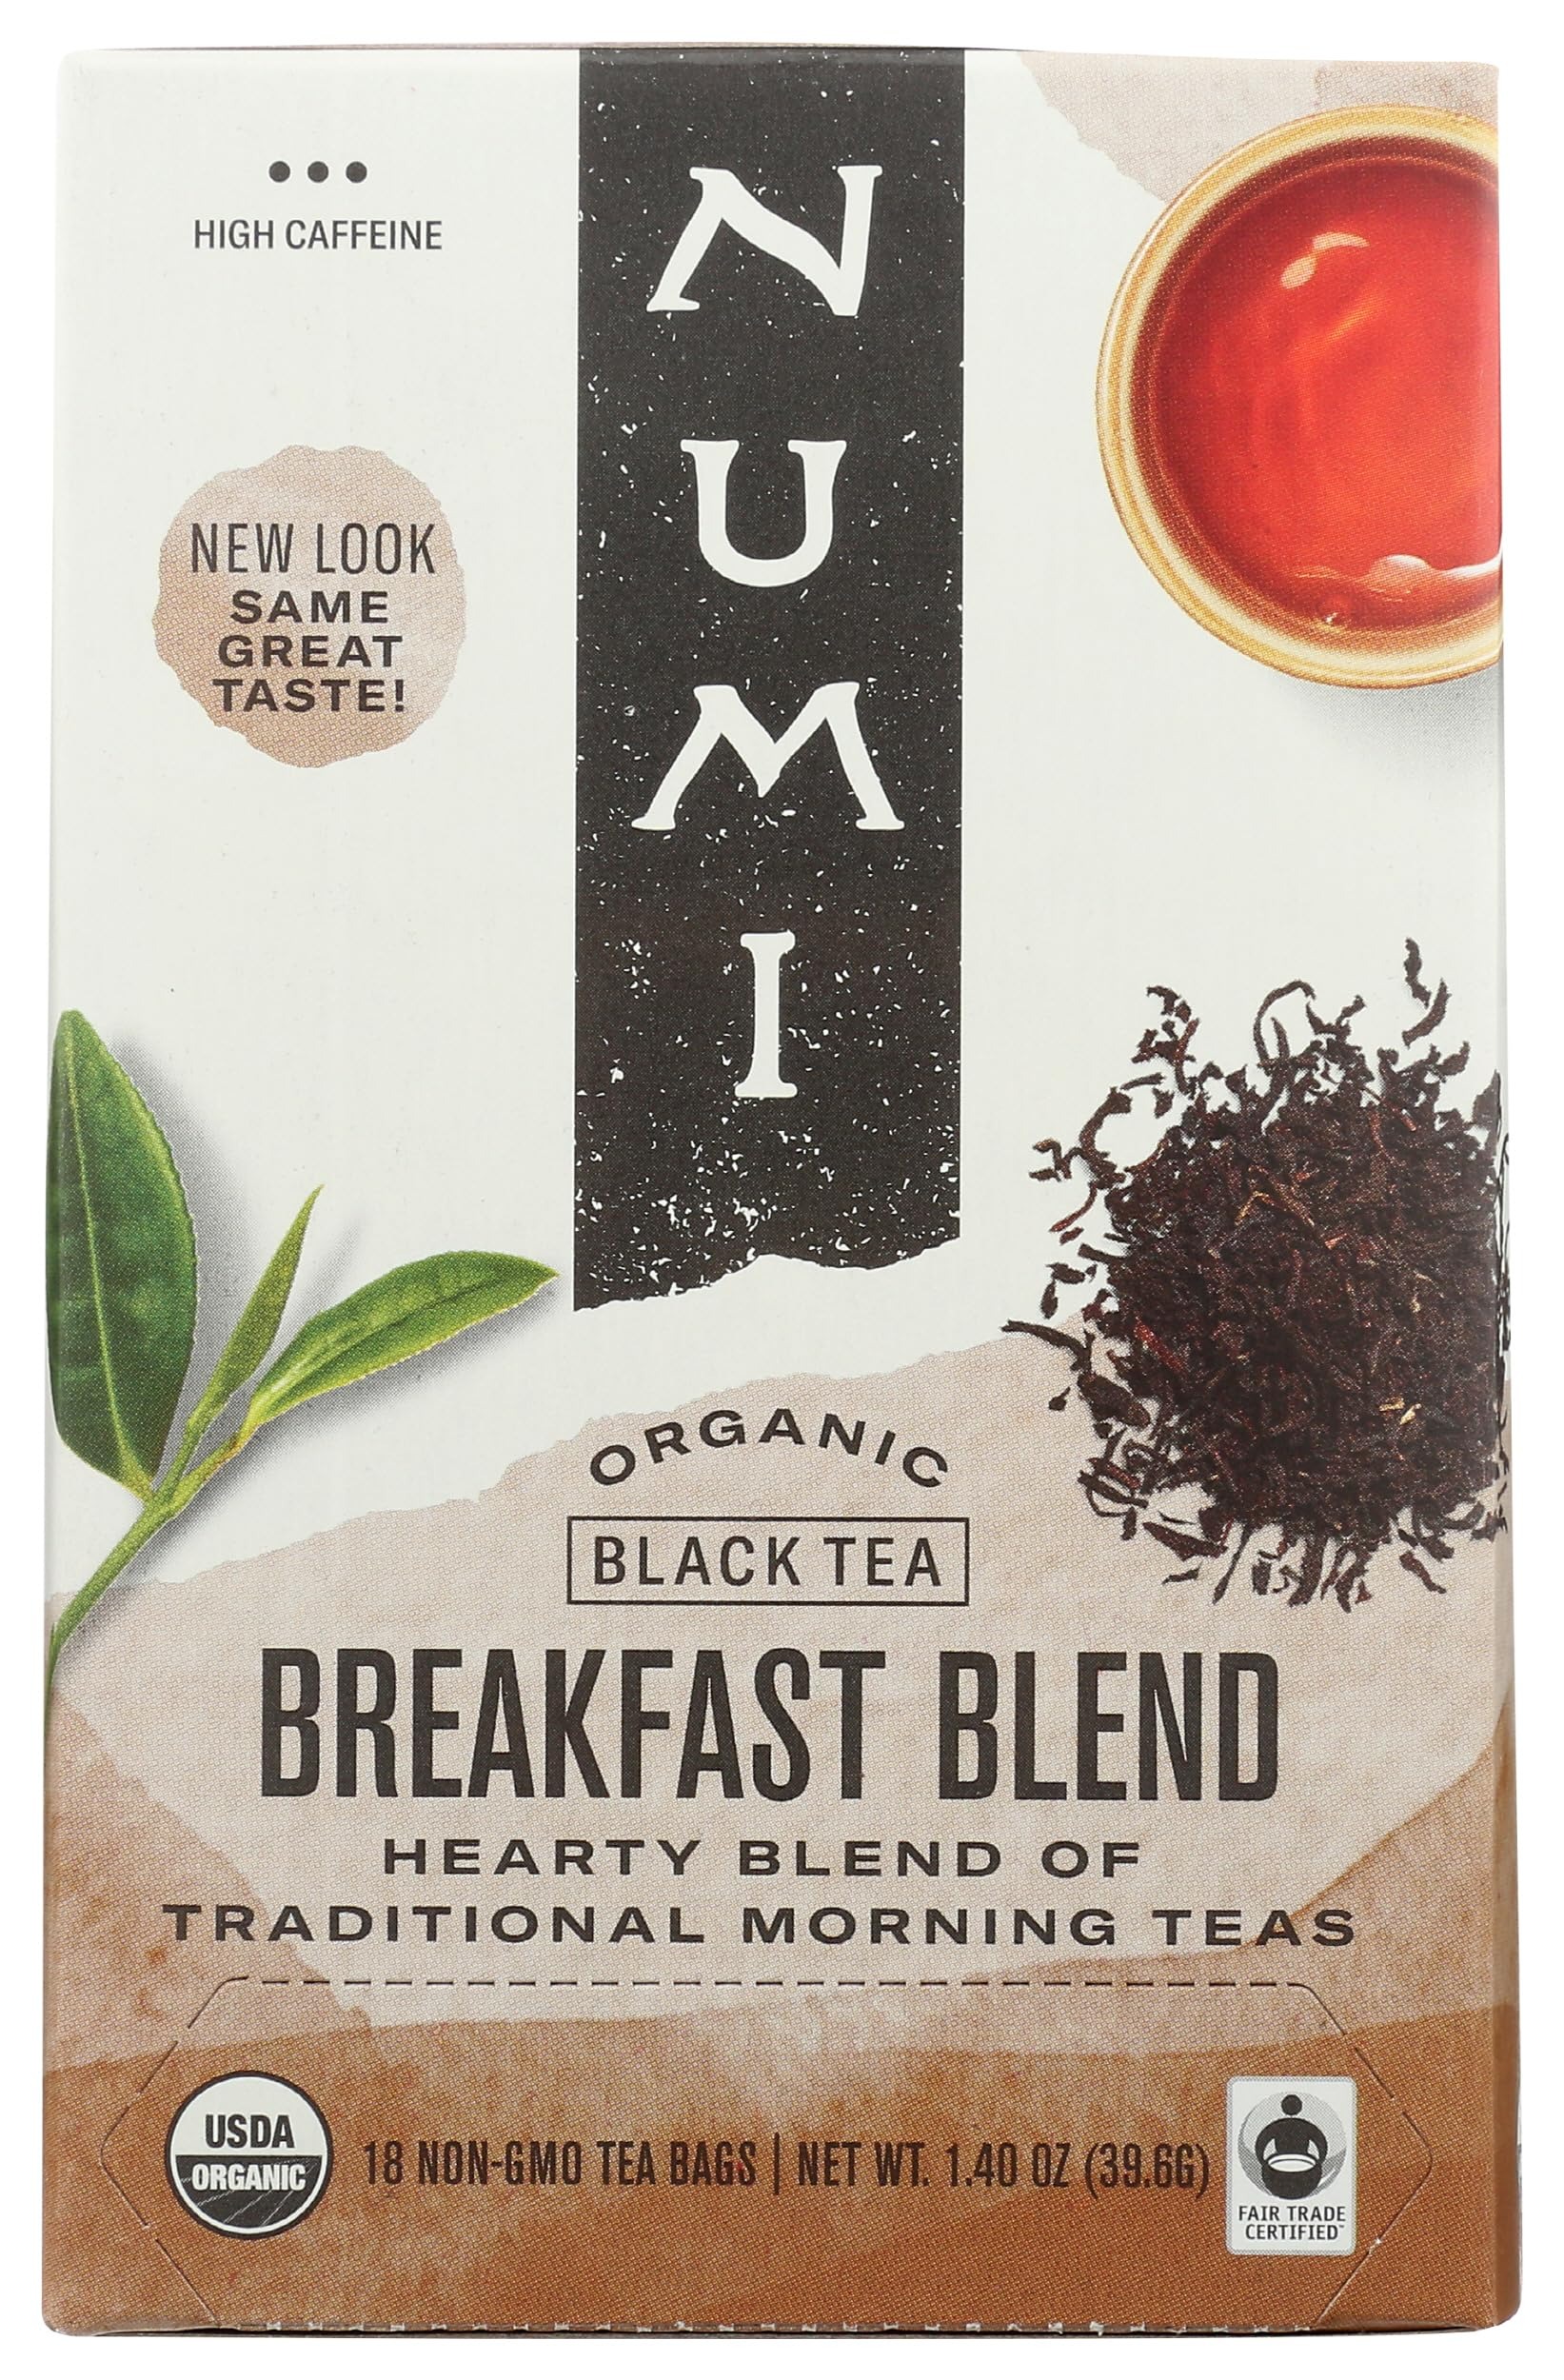
Item Name: Numi, Tea Breakfast Blend Organic, 18 Count
Bullet Point 1: 18 Bags
Bullet Point 2: Breakfast Blend
Product Description: This complex blend of organic black teas malty Assam, robust Ceylon, brisk Chinese Keemun and hints of floral Darjeeling creates a hearty, balanced morning cup
Value: 18.0
Unit: Count

Price: 6.52